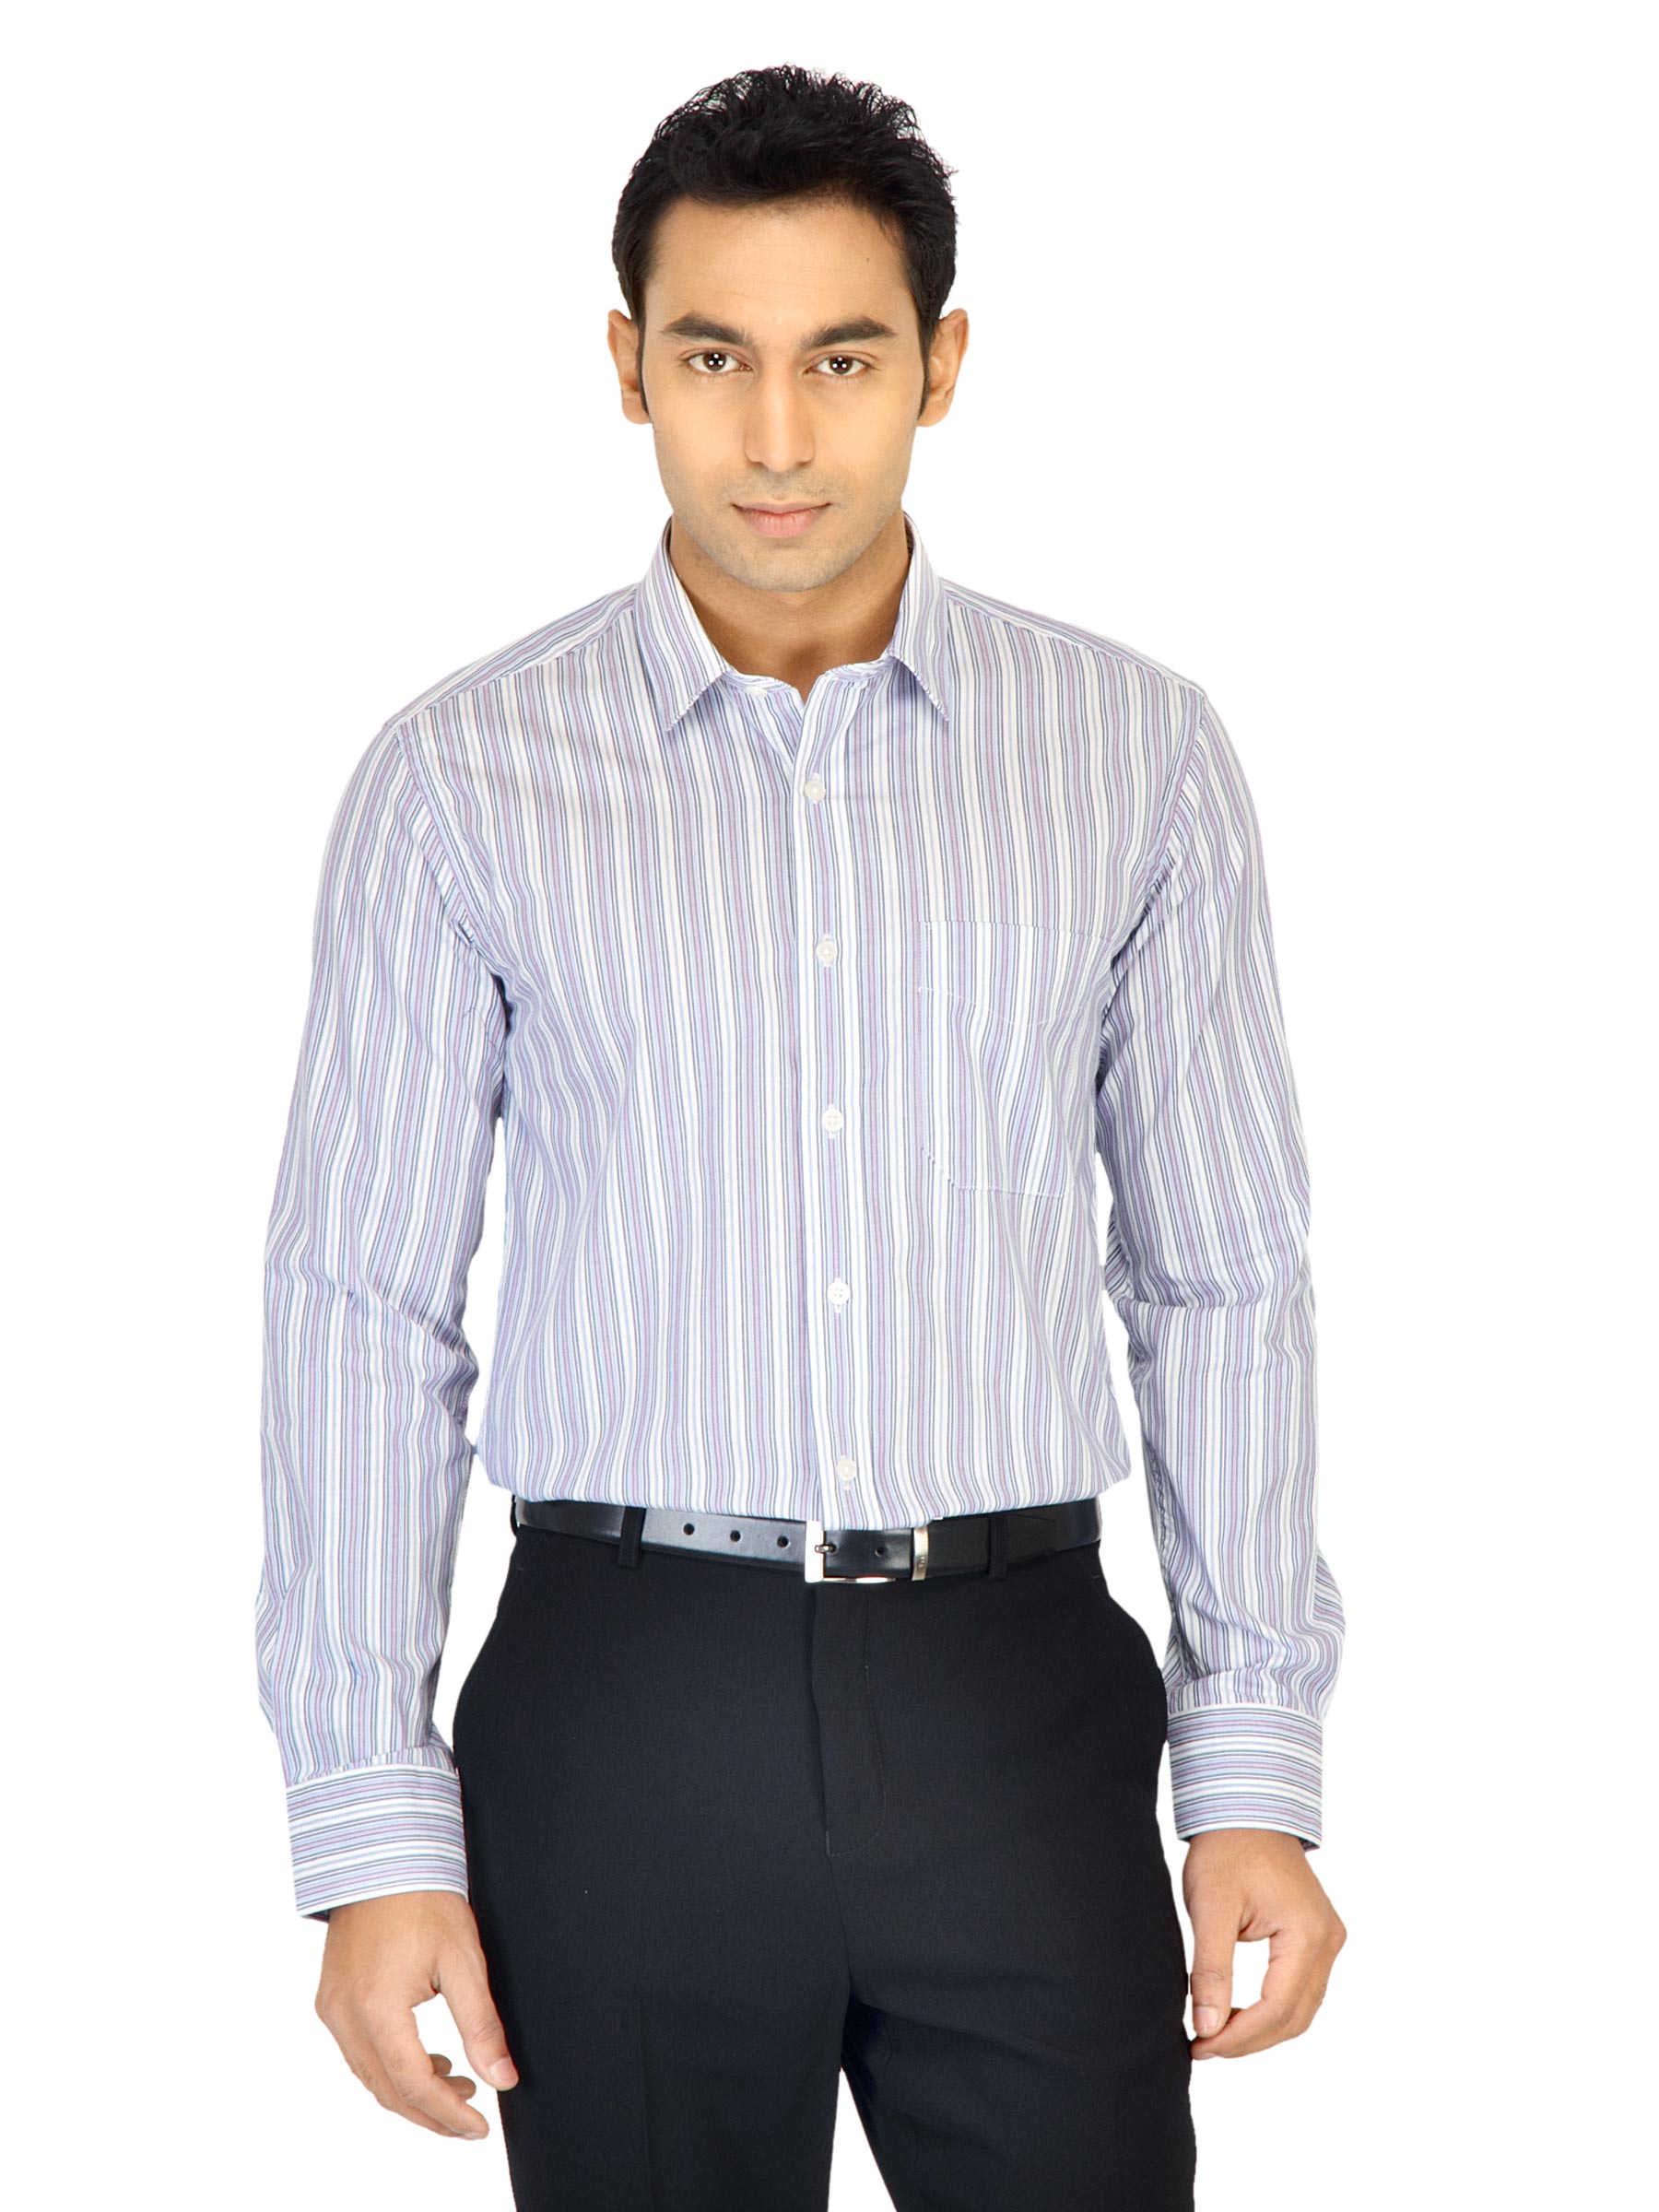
Black Coffee Men Stripes Blue Shirt
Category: Apparel / Topwear / Shirts
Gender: Men
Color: Blue
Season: Fall 2011
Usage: Formal